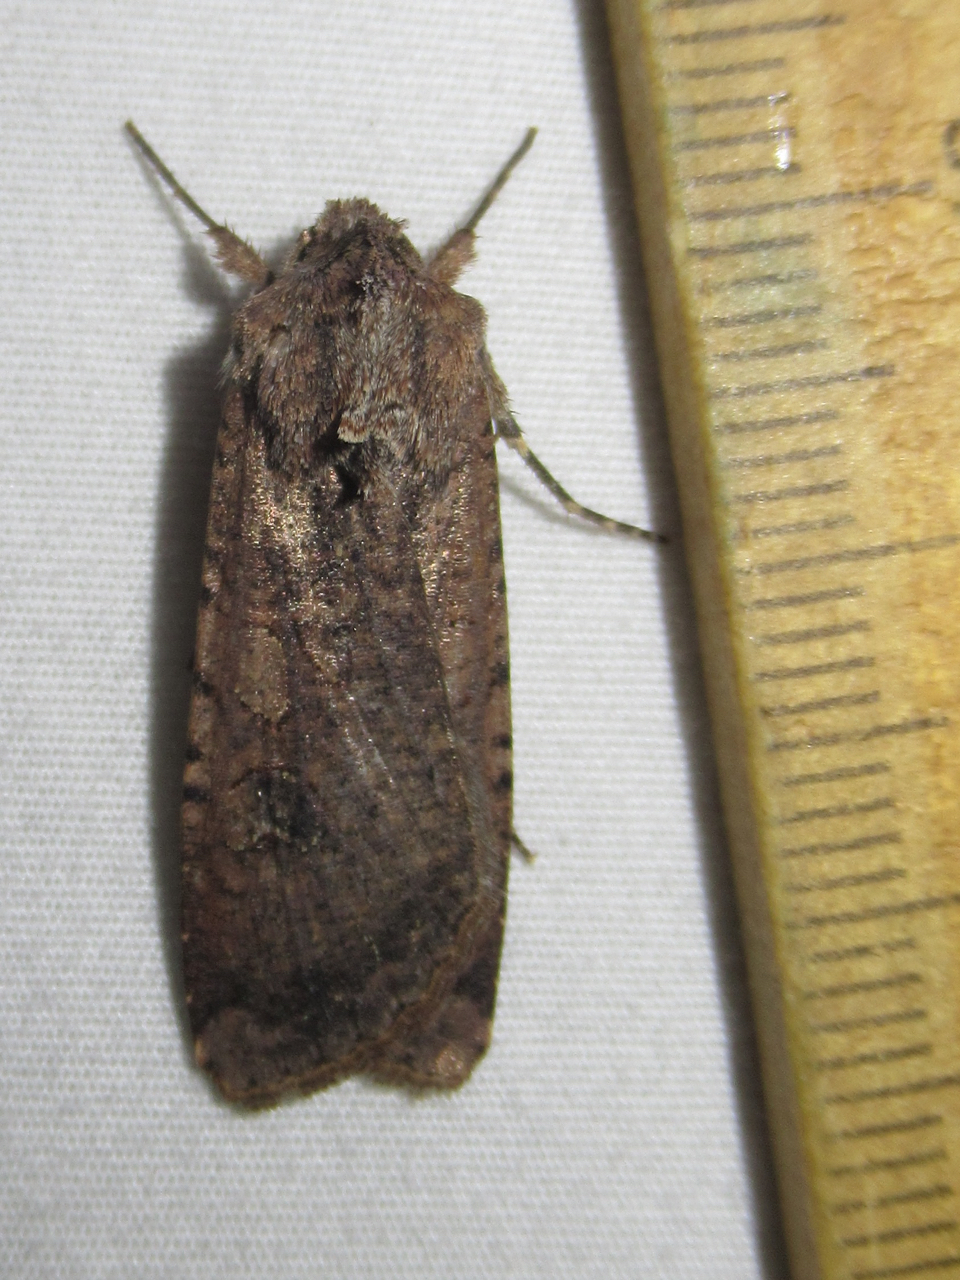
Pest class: cutworms